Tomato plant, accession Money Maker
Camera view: vertical (180 deg); turntable rotation: 150 degrees
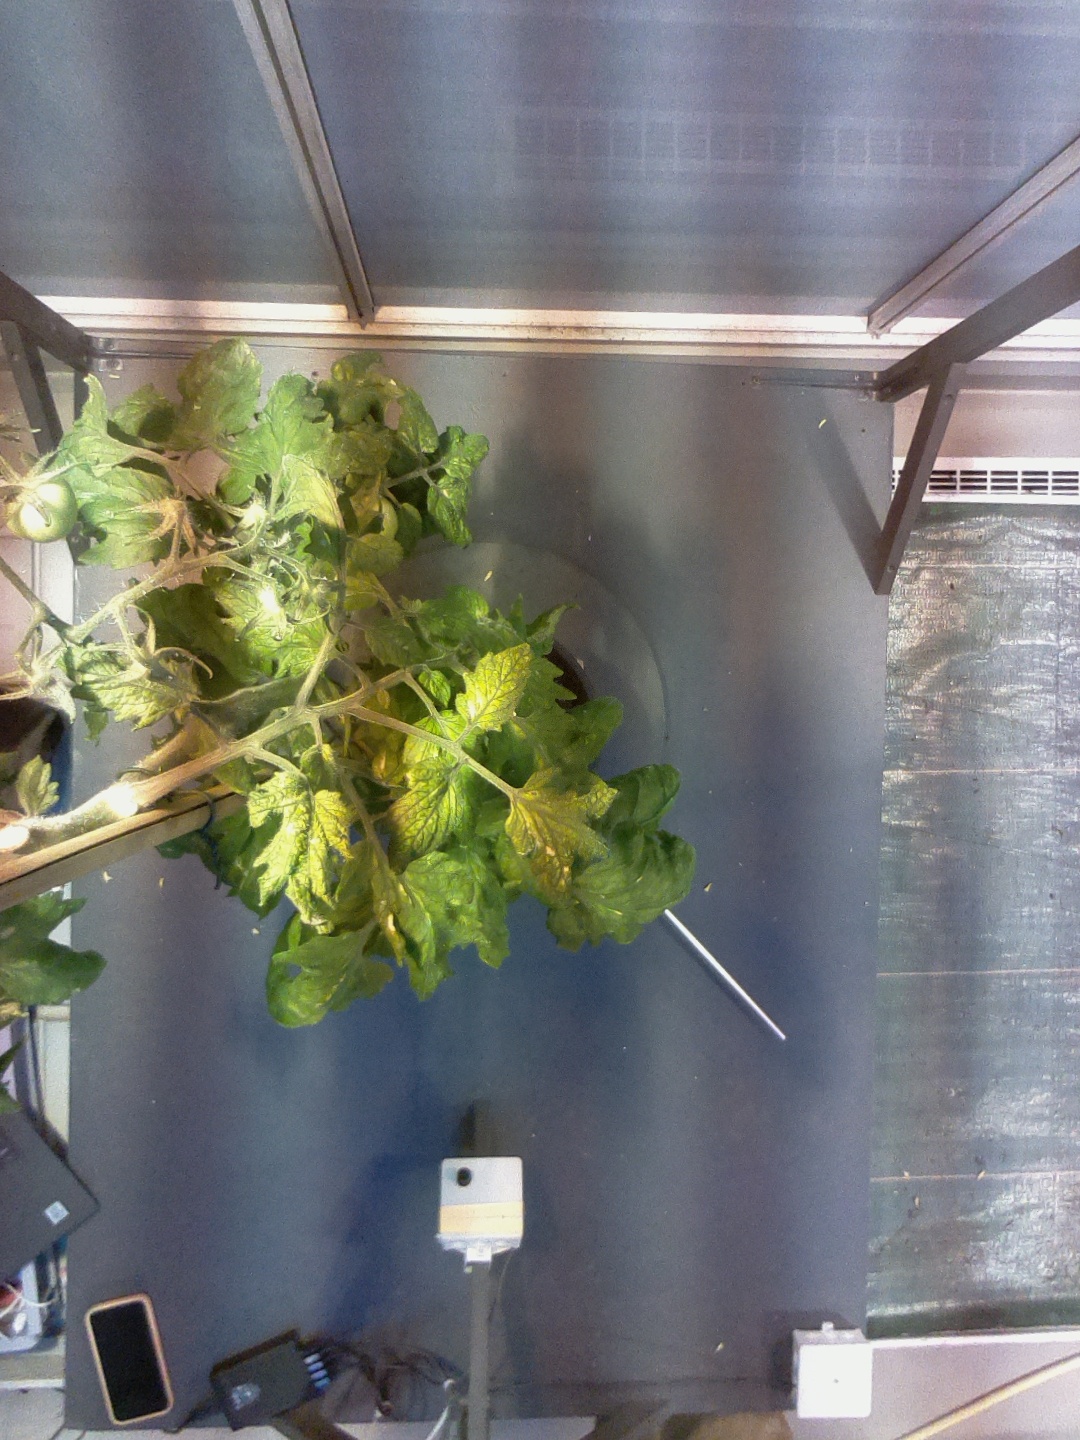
BBCH growth stage 71: 10%-20% of final fruit size